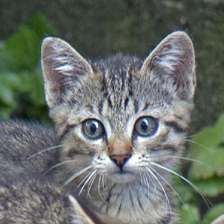
Label: animals